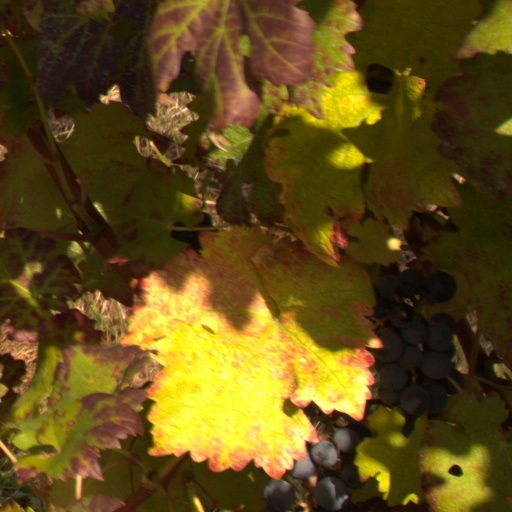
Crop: grape